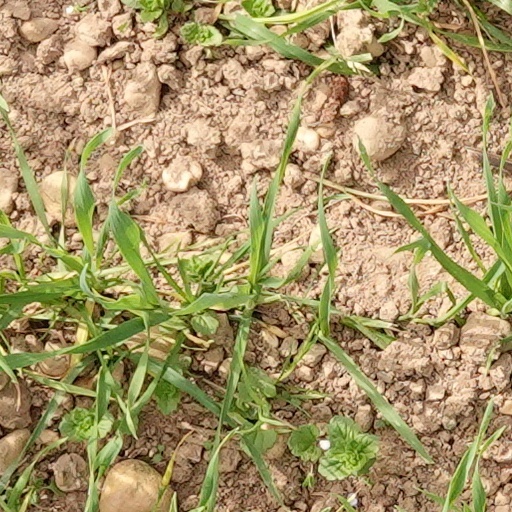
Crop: wheat